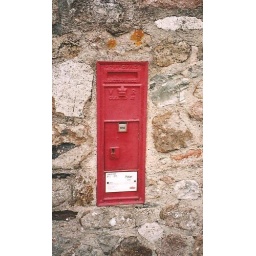
Grand old Victorian wall box at the Hunting Lodge Inn near Ivybridge just off the A38 dual carriageway in Devon.